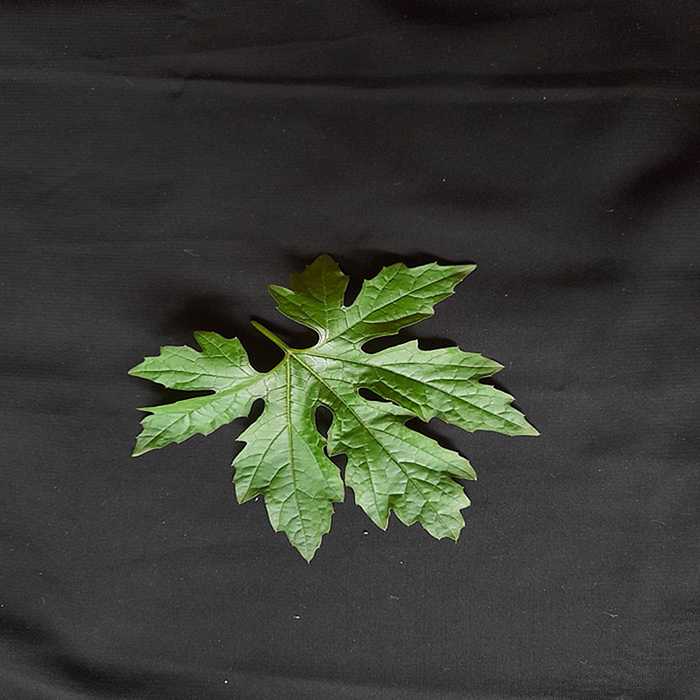
Plant: Bitter Gourd
Label: Fresh leaf